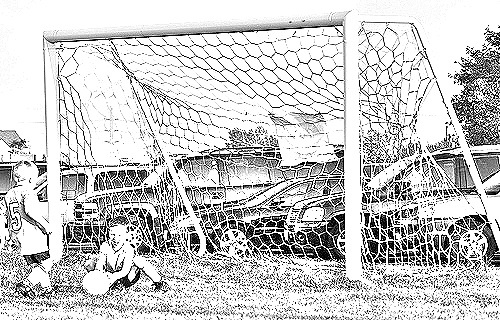
Portrait style: Sketch Portrait